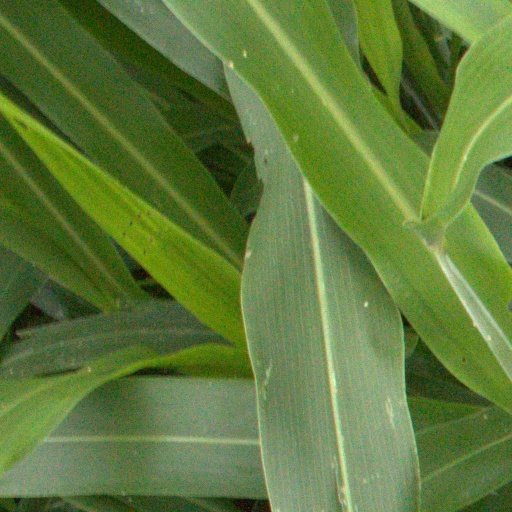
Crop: sorghum